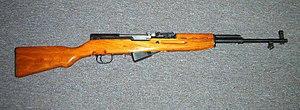
Les premières carabines Type 56 chinoises étaient identiques aux SKS soviétiques.
La SKS ou SKS 45, est une carabine semi-automatique soviétique conçue en 1945 par Sergei Gavrilovich Simonov, adoptée en 1949 par l'Armée rouge au côté du fusil d'assaut AK-47.